Bill Morley

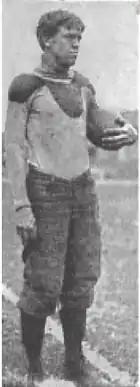
Morley at Columbia, 1899

In February 1902, Morley was hired as the head football coach at Columbia. During the 1903 season, Morley's team began the season with seven consecutive shutouts and finished with a 9–1 record, outscoring opponents 148–43. He served as Columbia's head football coach from 1902 to 1905. Morley compiled an overall record of 26–11–3 as the head coach at Columbia.